British Frontier Service

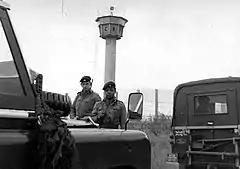
Joint British Army – British Frontier Service patrol near Helmstedt, early 1970s

Between 1955 and 1972, the BFS played a front-line role in managing tensions on the inner German border. Its officers were called to the scene of border incidents or unusual activity to defuse disputes and provide an independent British view of situations. They dealt with a wide variety of incidents ranging from escapes over the East German border fortifications, to intruding East German border markers, or attempts to block West German boats along the disputed river border on the Elbe. West German customs or Bundesgrenzschutz (BGS Federal Border Protection) personnel would deal directly with the East Germans with the BFS officer providing advice.